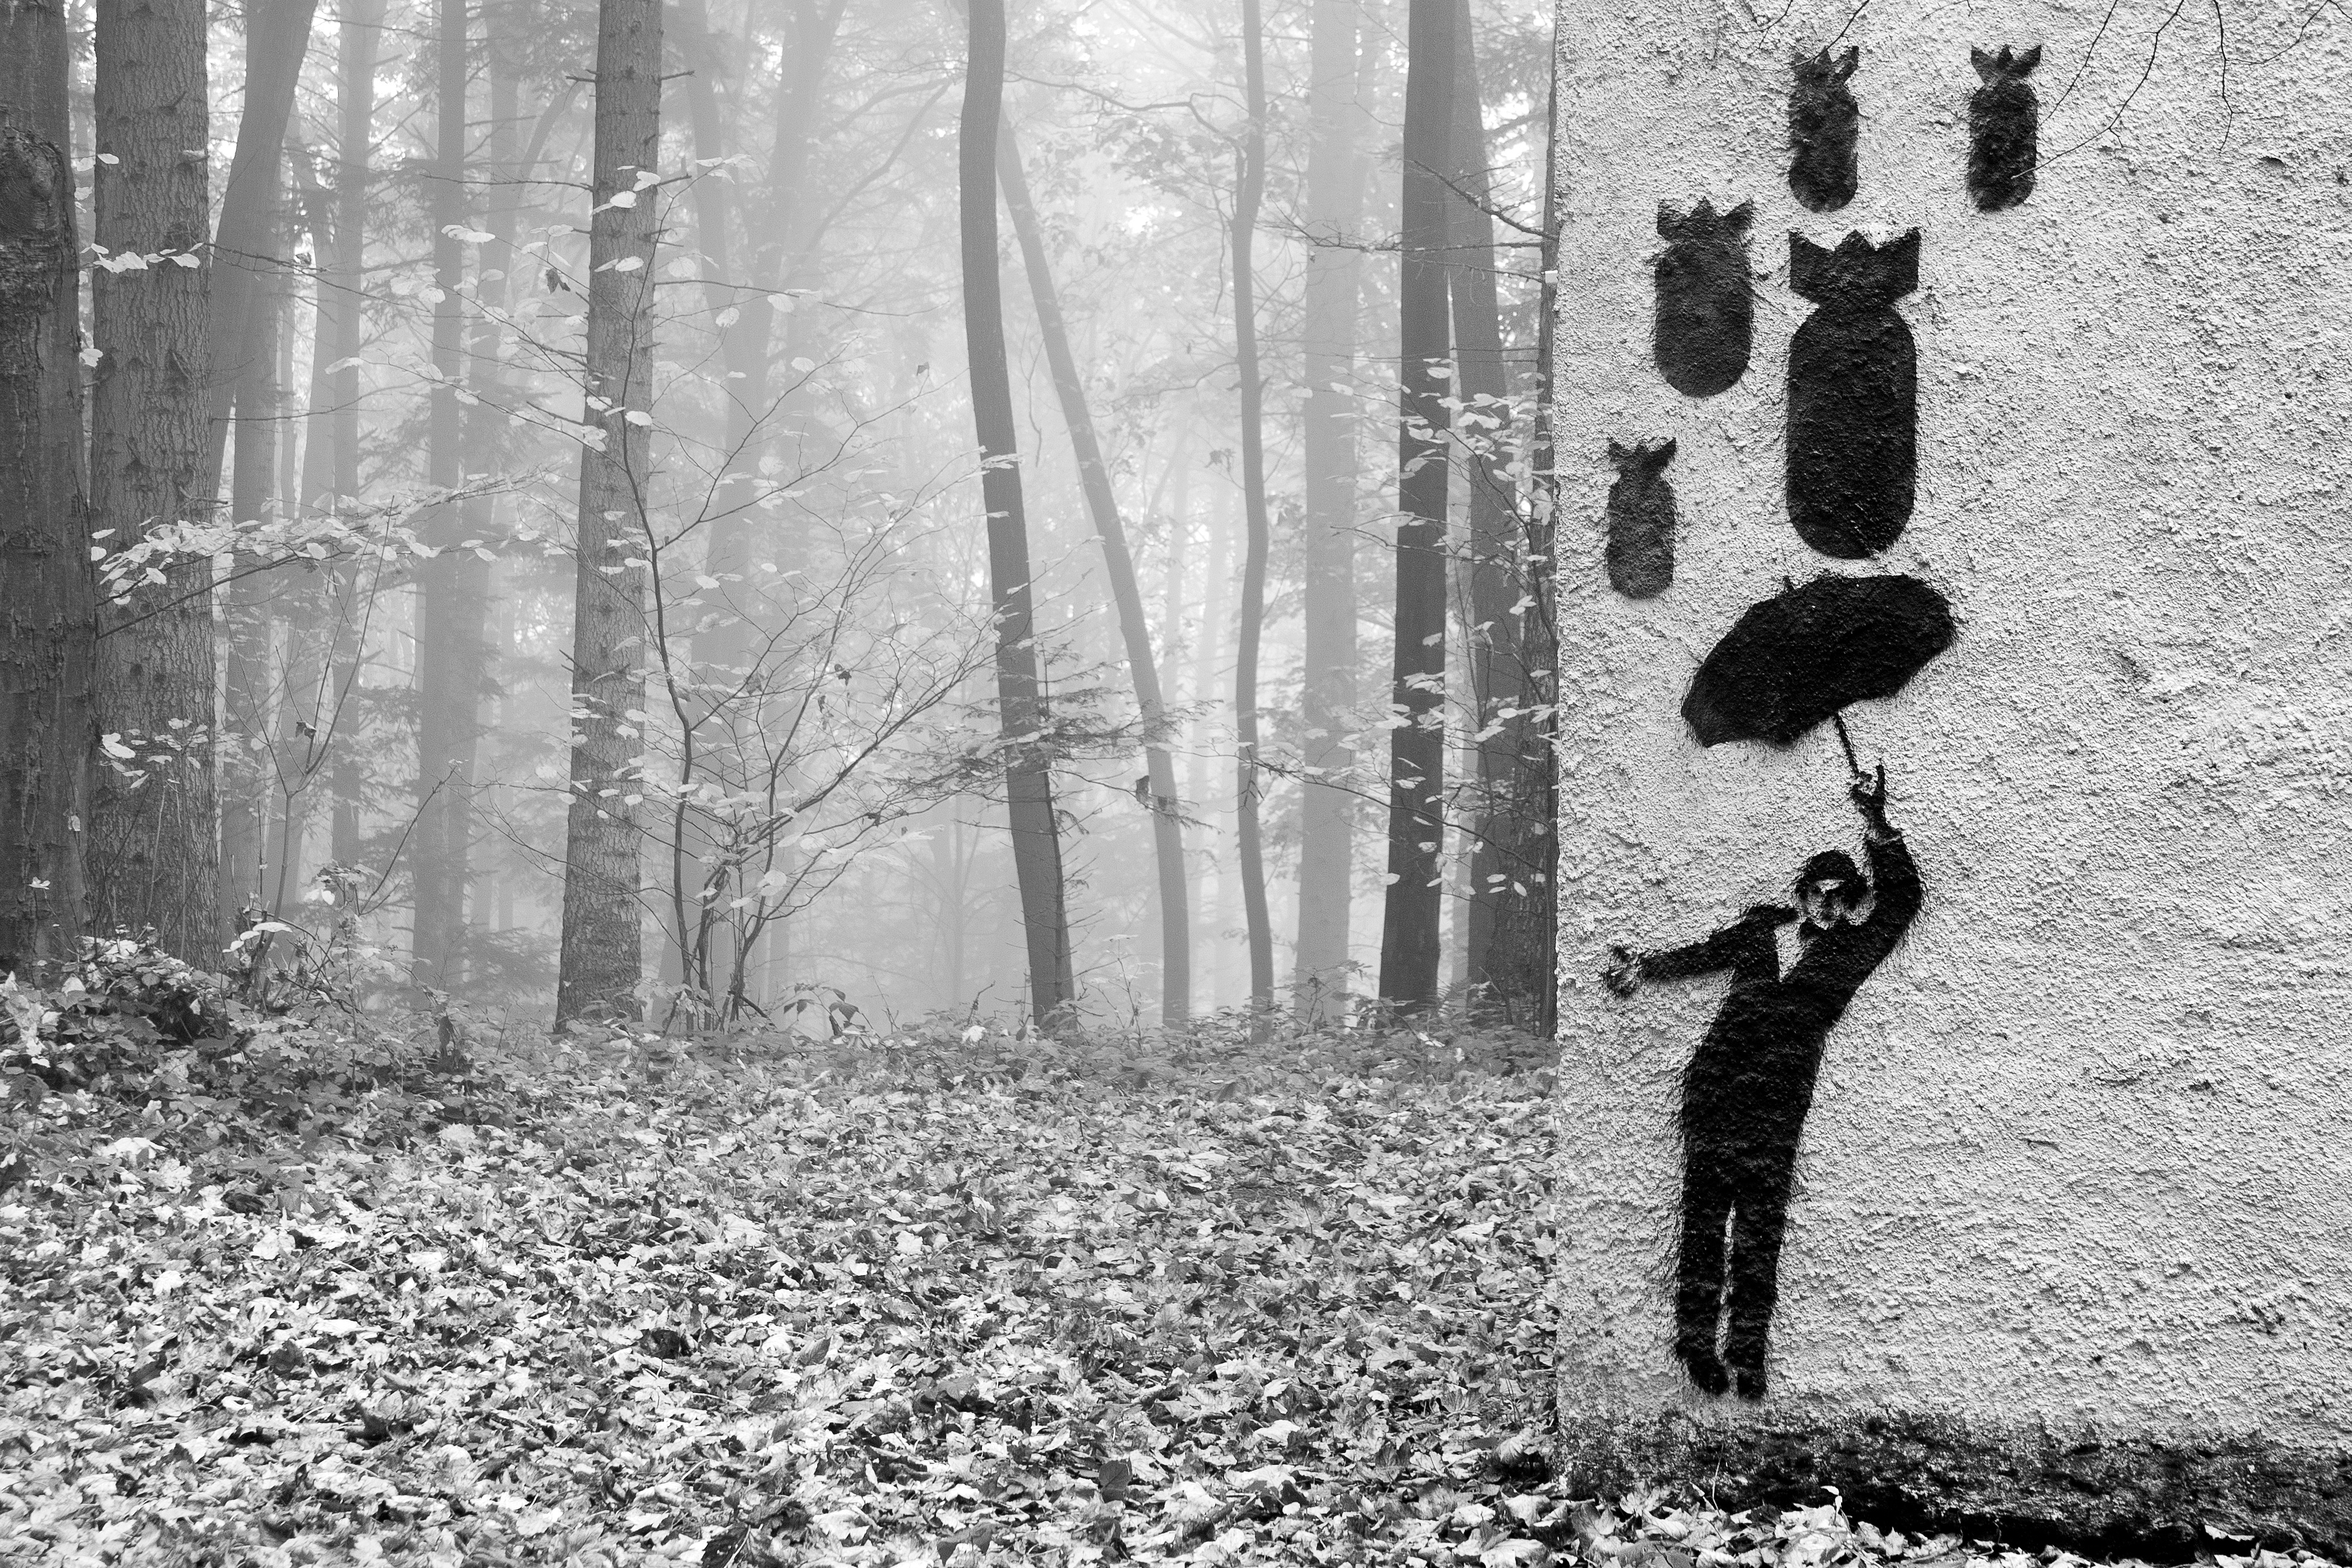
tree, forest, winter, black and white, white, photography, black, monochrome, season, photograph, image, woodland, monochrome photography, woody plant